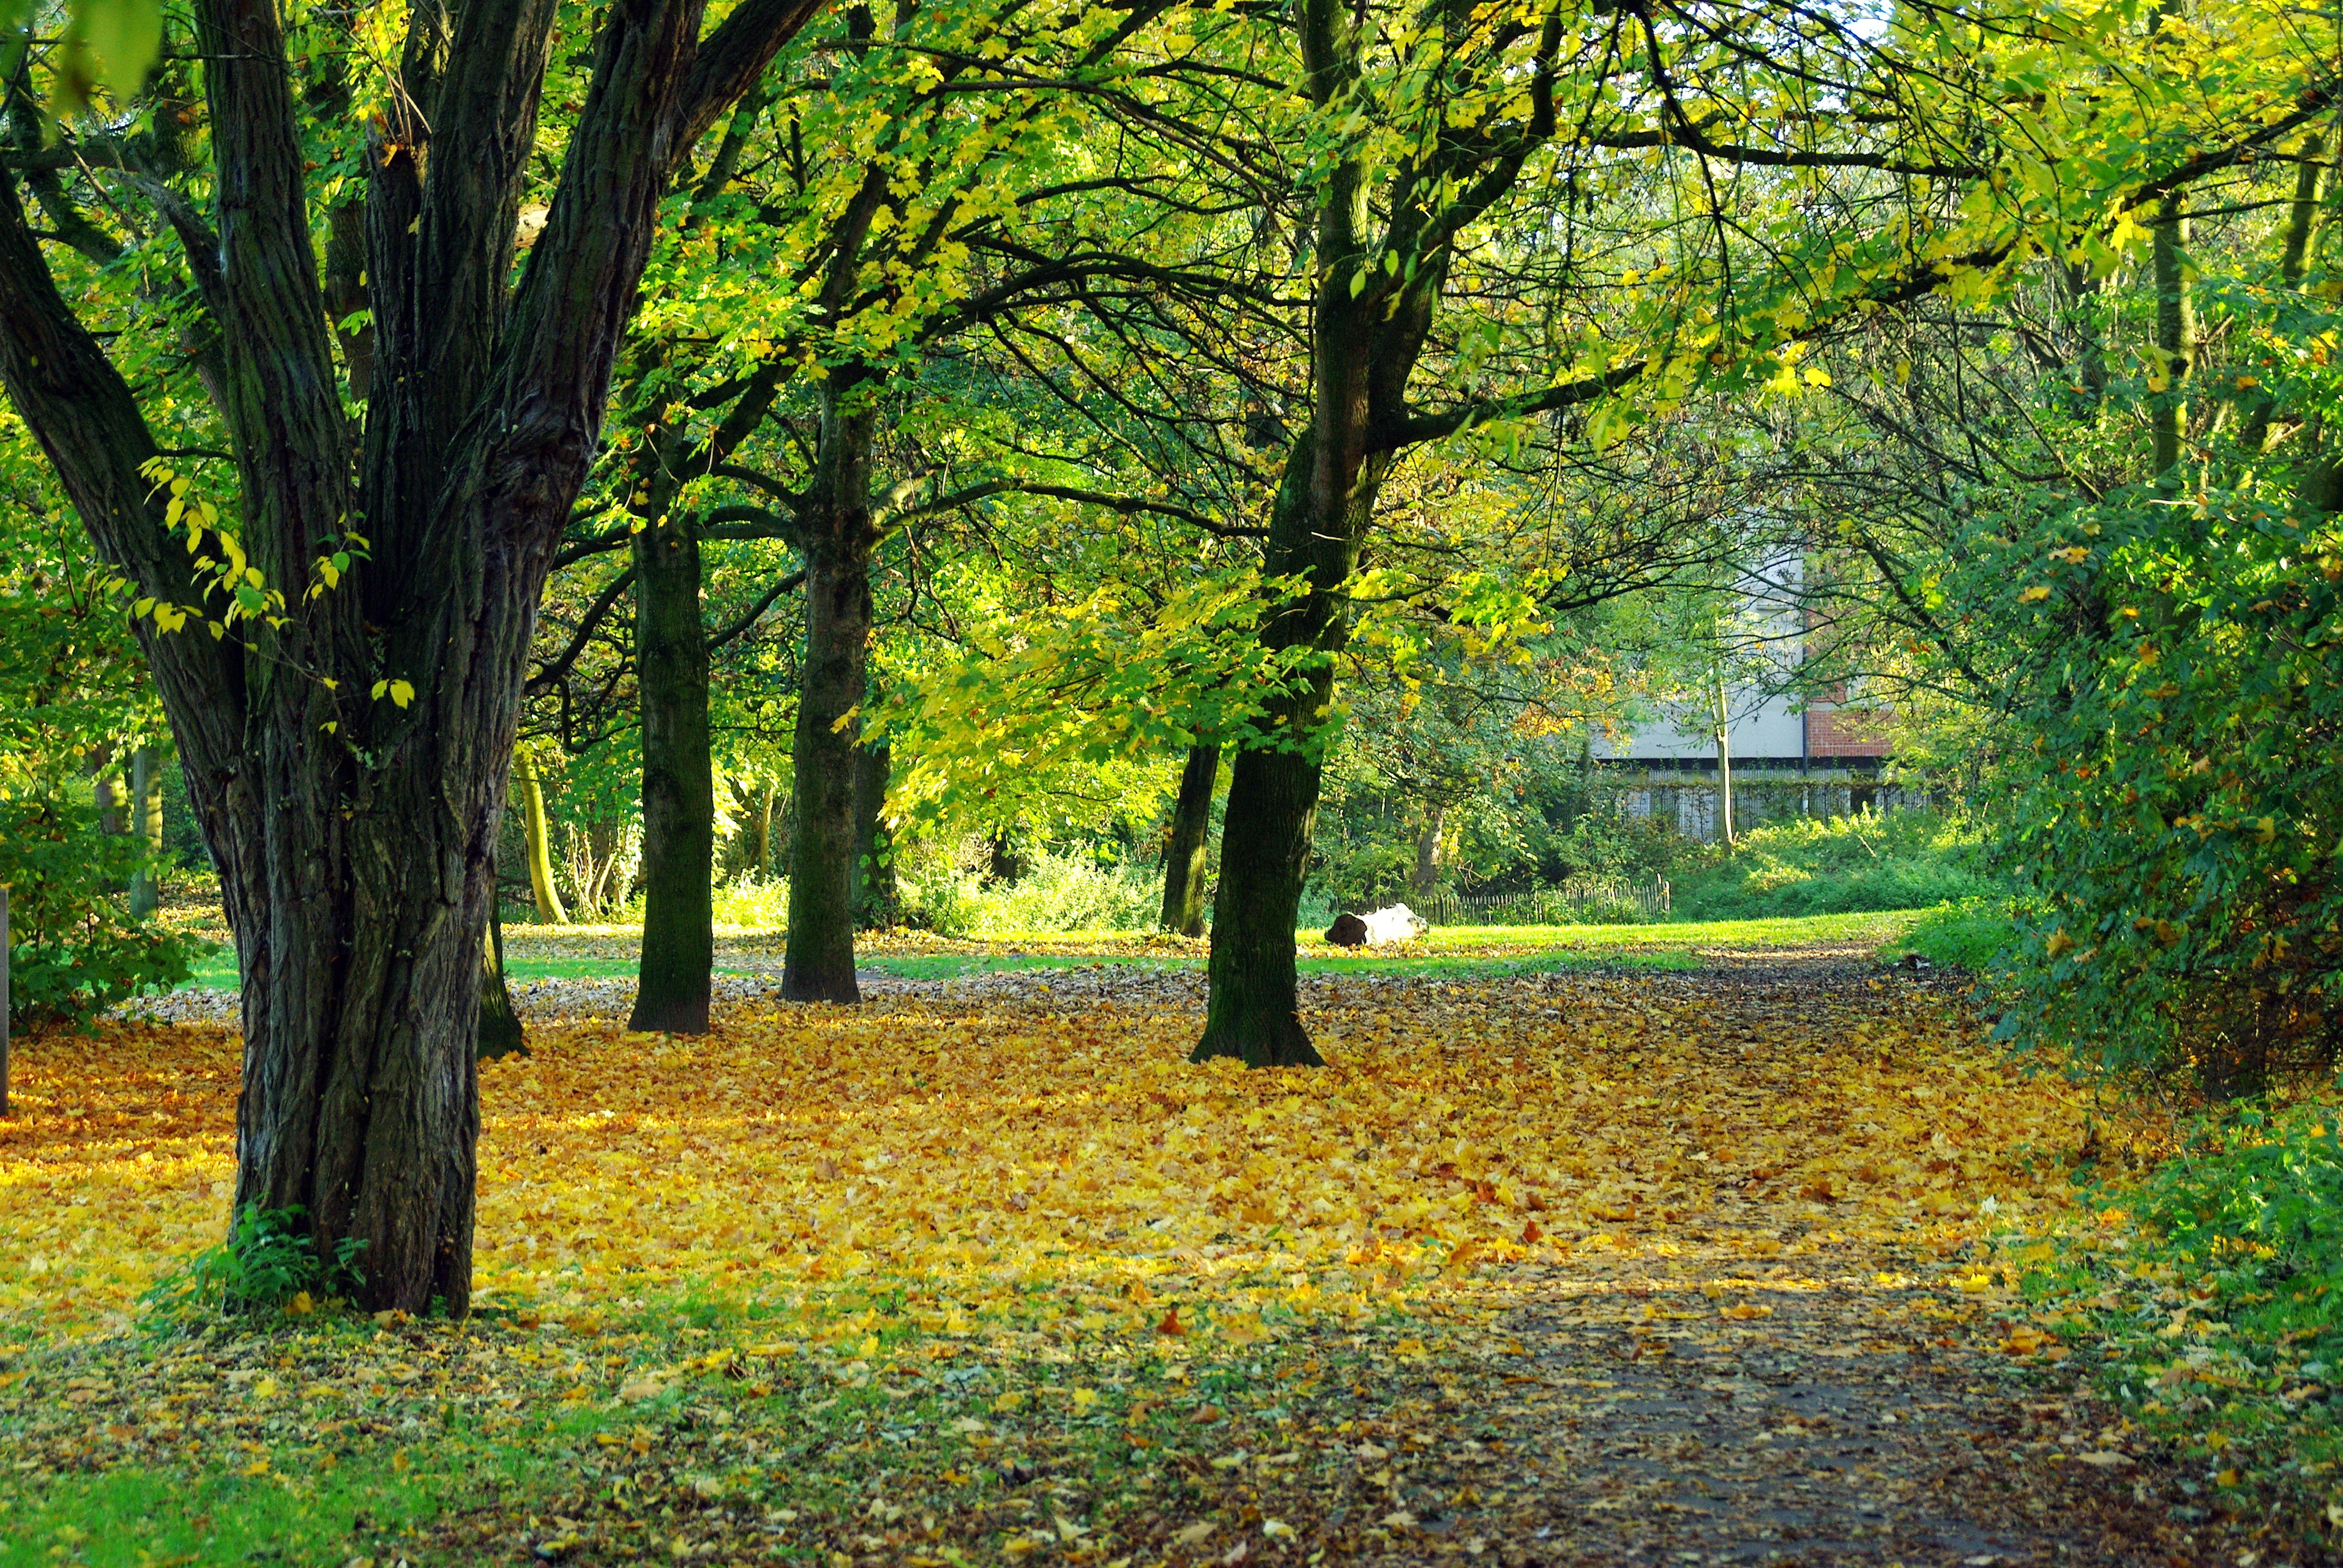
tree, nature, forest, grass, branch, plant, lawn, meadow, sunlight, leaf, fall, flower, green, autumn, park, botany, garden, season, leaves, deciduous, lille, grove, promenade, woodland, habitat, ecosystem, the gate, allee, natural environment, woody plant, temperate broadleaf and mixed forest